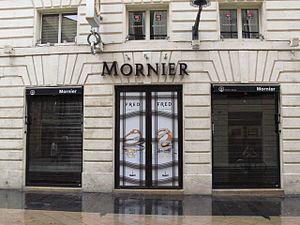
Les Fugitifs est un film français réalisé par Francis Veber sorti en 1986.